Zhengzhou Airport Economy Zone

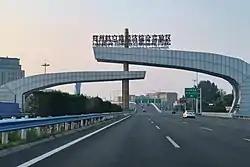
Main entrance of the Zhengzhou Airport Economy Zone

According to data from the National Bureau of Statistics in 2018, the Airport Economy Zone administers the following areas: Zhangzhuang Town, Bagang Town, and Sanguanmiao Town (formerly part of Zhongmu County); Baqian Township and Longwang Township (formerly part of Xinzheng City); and eight subdistrict offices—Xingang, Zhenggang, Yinhe, Minggang, Binhe, Fengtang, Qinghe, and Longgang.